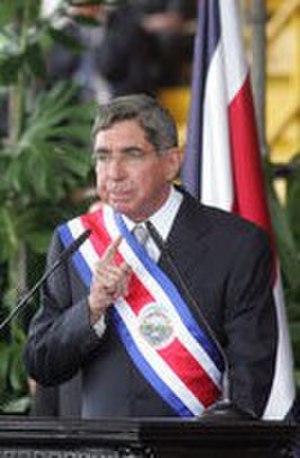
Dans certains pays, l'écharpe est un symbole porté par les titulaires de fonctions électives. Elle prend la forme d'un ruban fermé en tissu, généralement aux couleurs du drapeau national passant au-dessus de l’une des épaules, et en dessous de l’aisselle opposée.